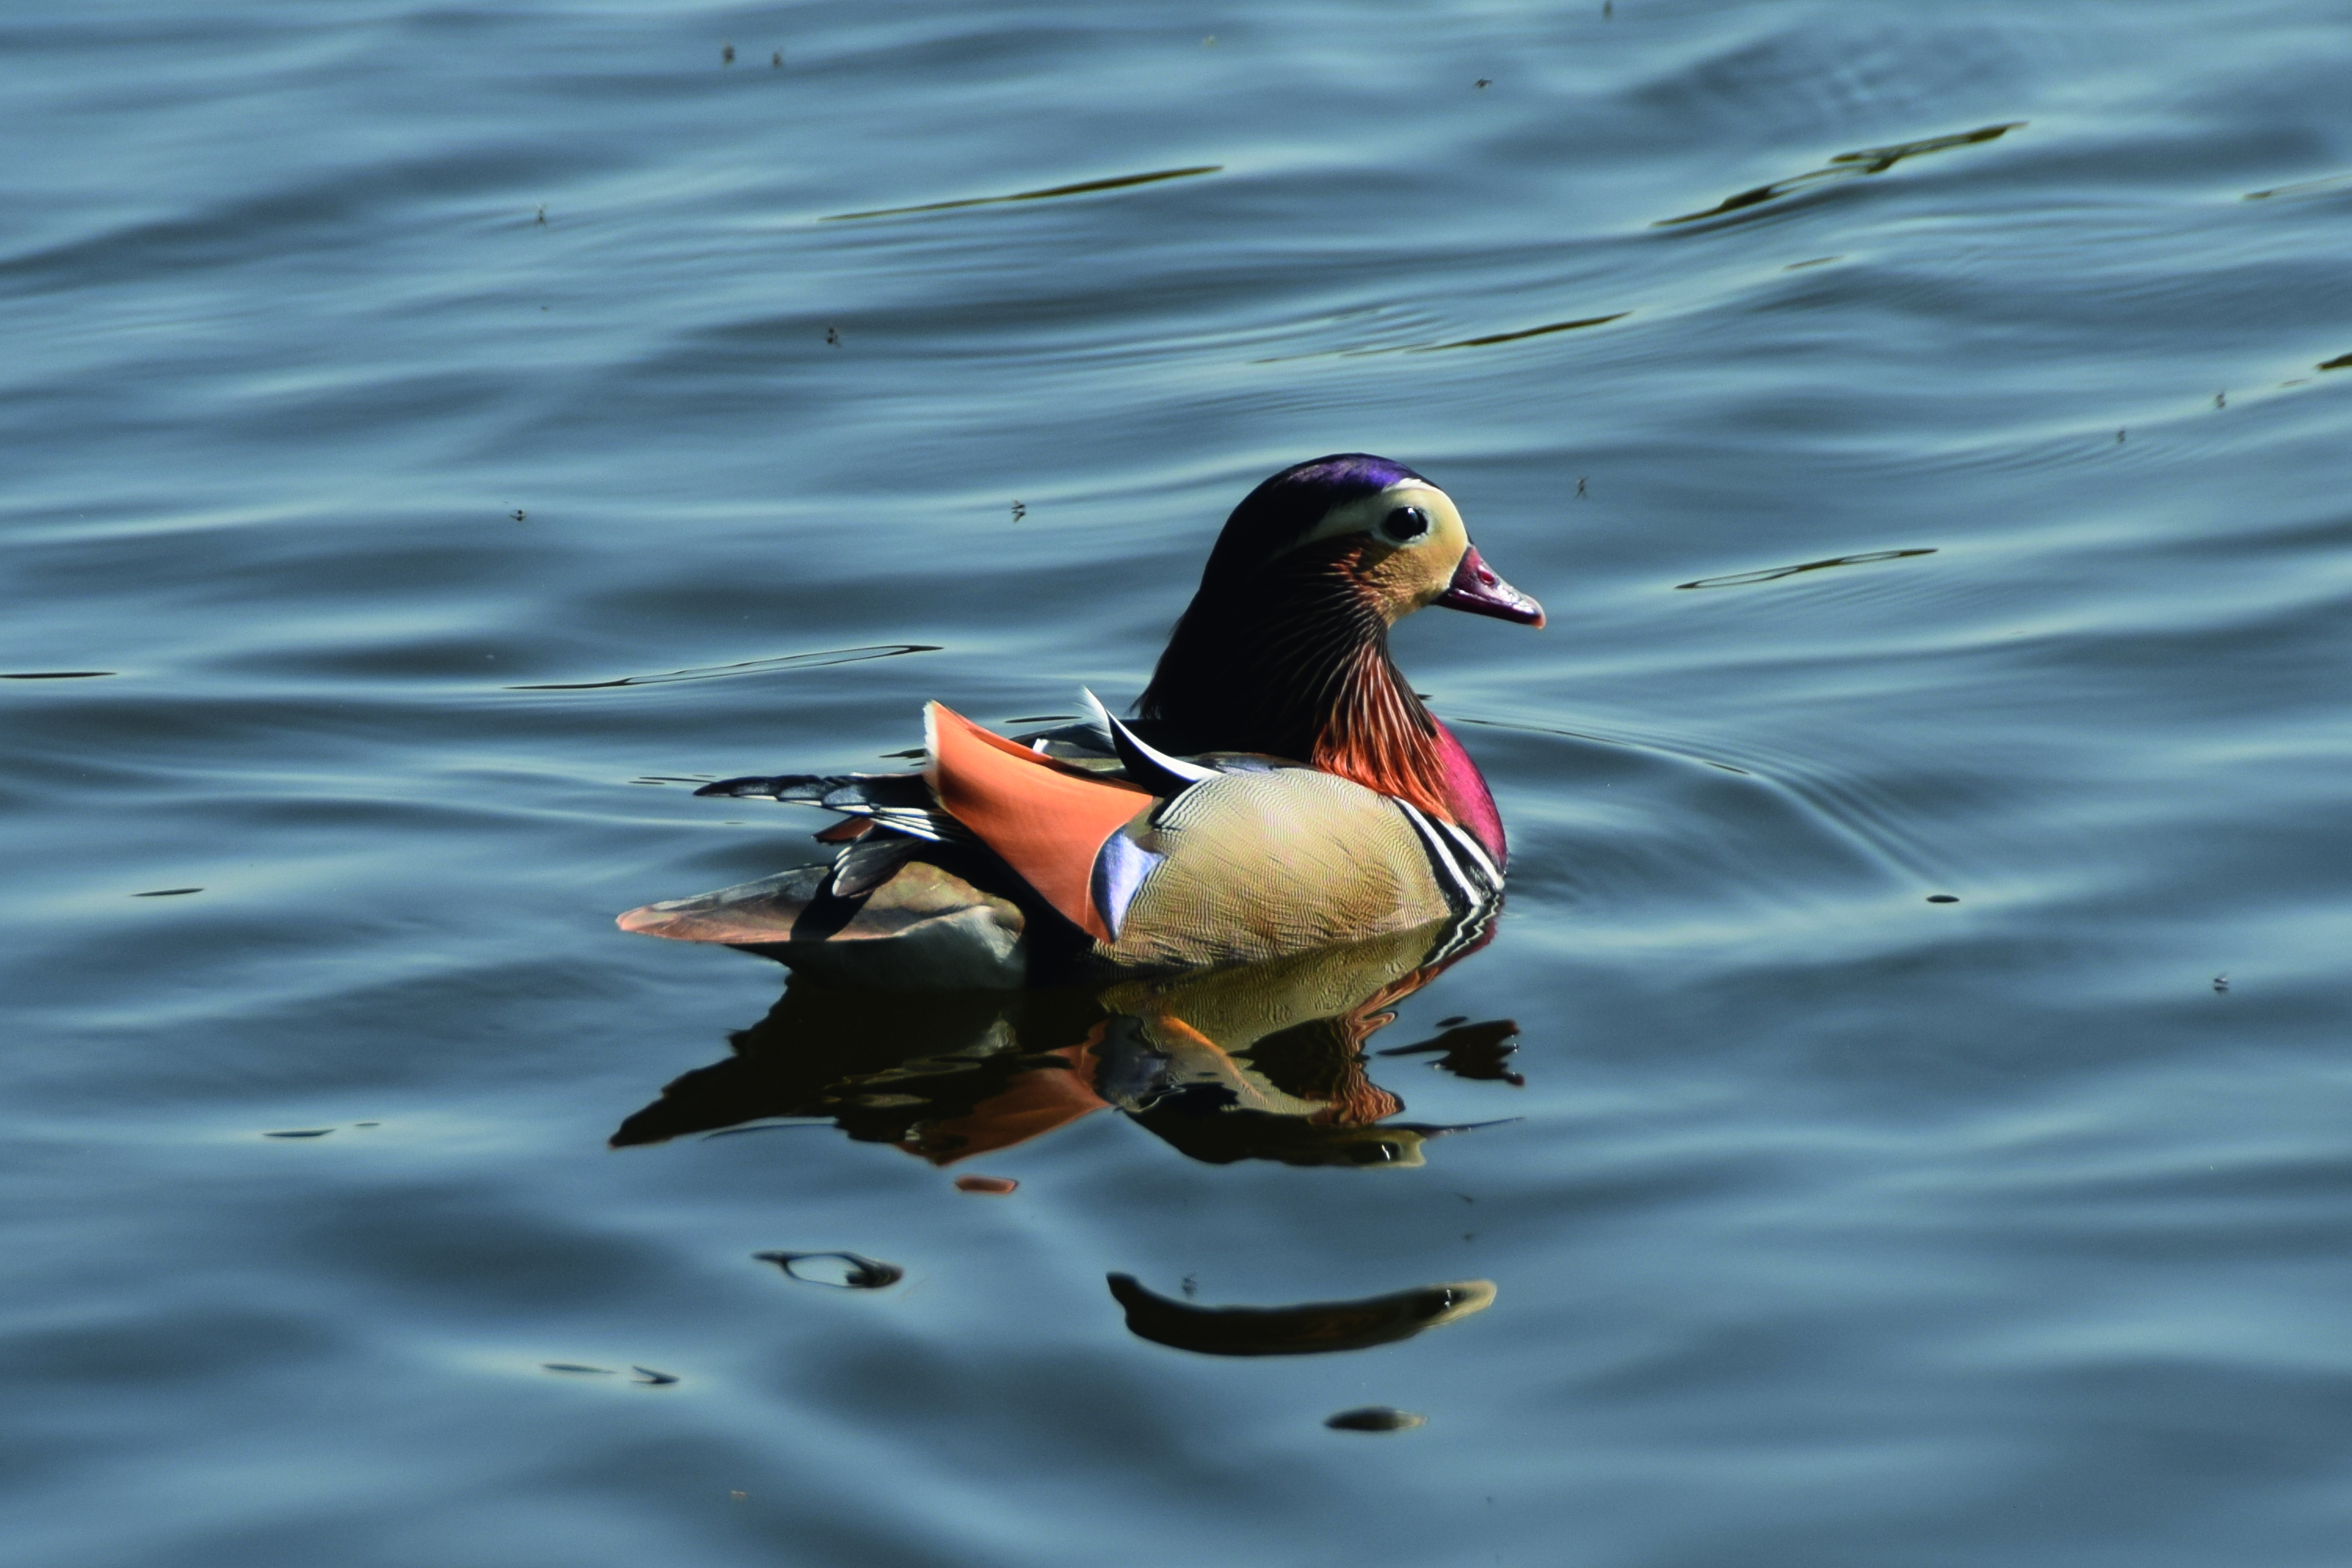
nature, water, bird, liquid, beak, sky, lake, fluid, waterfowl, ducks, geese and swans, feather, wing, calm, seabird, duck, fowl, livestock, water bird, tail, seaduck, wildlife, wave, reflection, pond, sitting, mallard, leisure, ocean